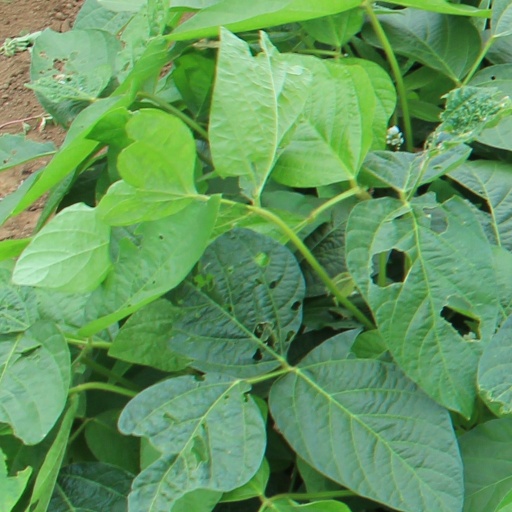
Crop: soybean